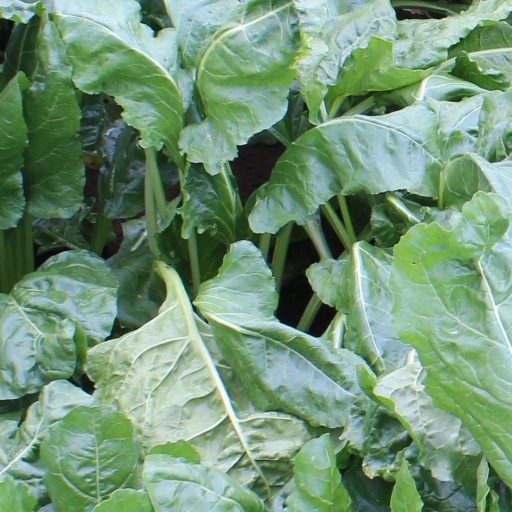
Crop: sugar beet